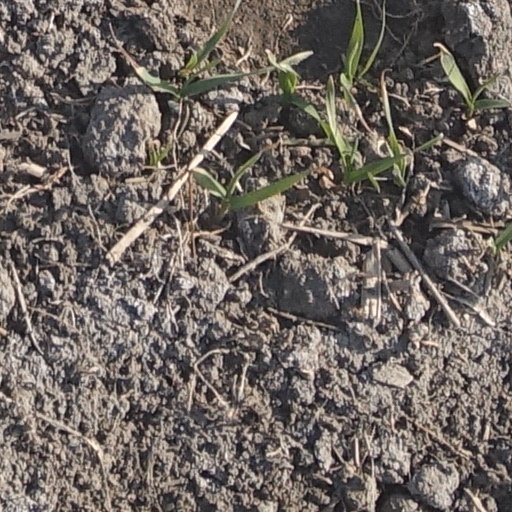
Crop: wheat